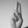
ASL letter: U